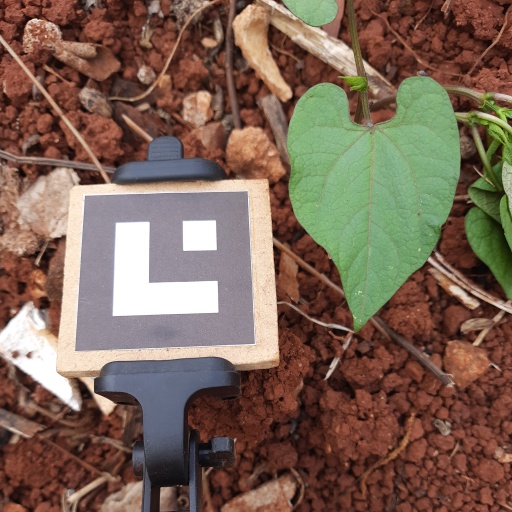
Observations: wavy surface, no eating holes, under shade